East Elmhurst, Queens

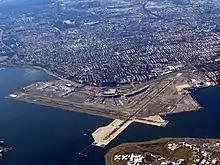
Aerial View of LaGuardia Airport

In Queens Community District 3, 11% of roads have bike lanes. The bike lanes in East Elmhurst include: